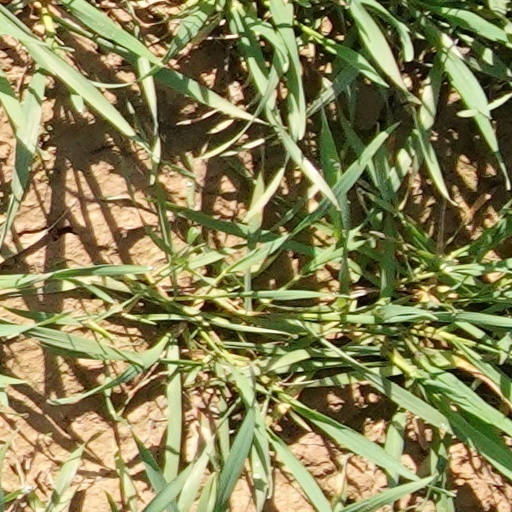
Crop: wheat